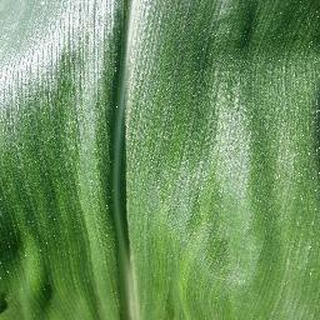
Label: healthy_corn